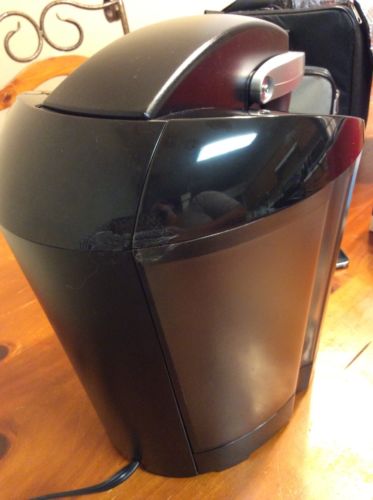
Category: coffee maker